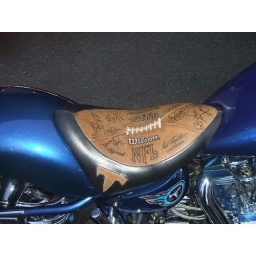
Tennessee custom chopper, the bike seat was signed by the team.